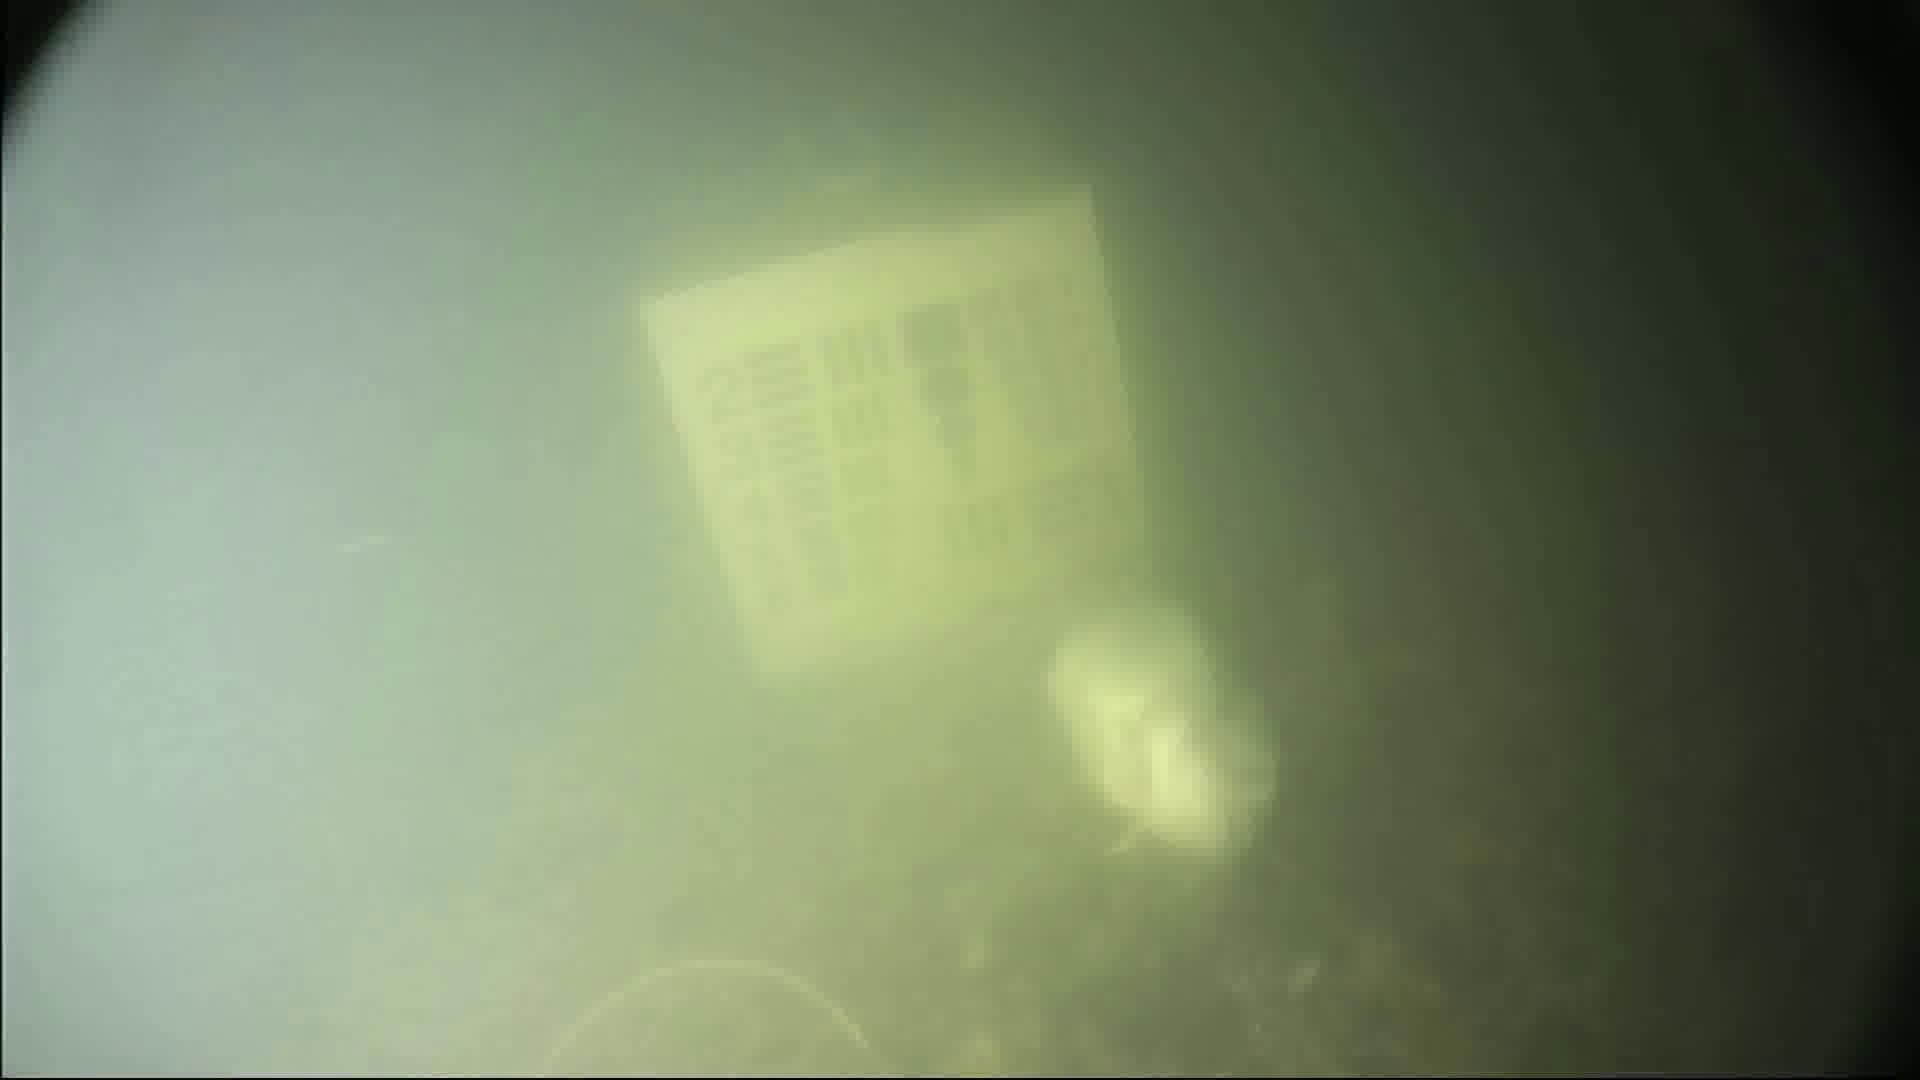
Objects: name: fish